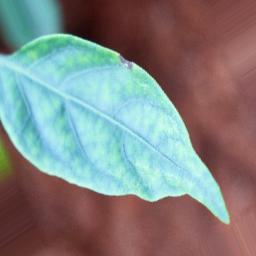
Label: cercospora